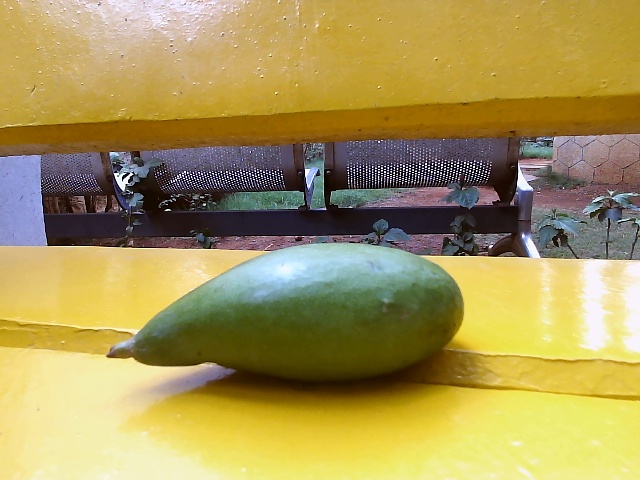
Label: Raw_Mango